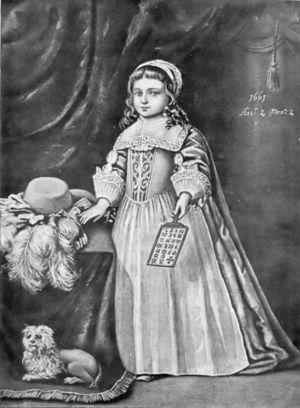
Un abécédaire est un support visuel présentant l'ensemble des symboles d'un alphabet, presque toujours listés dans l'ordre alphabétique, puis suivie d'un ou de plusieurs mots dont la première lettre commence par l'initial désignée.